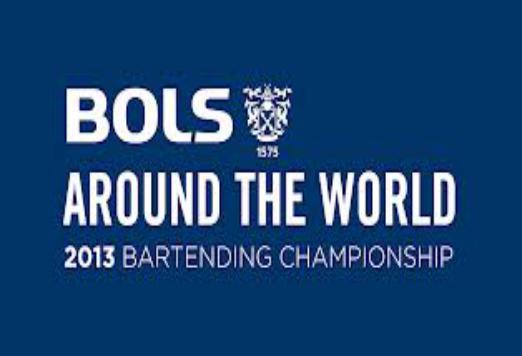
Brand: Bols
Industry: Necessities